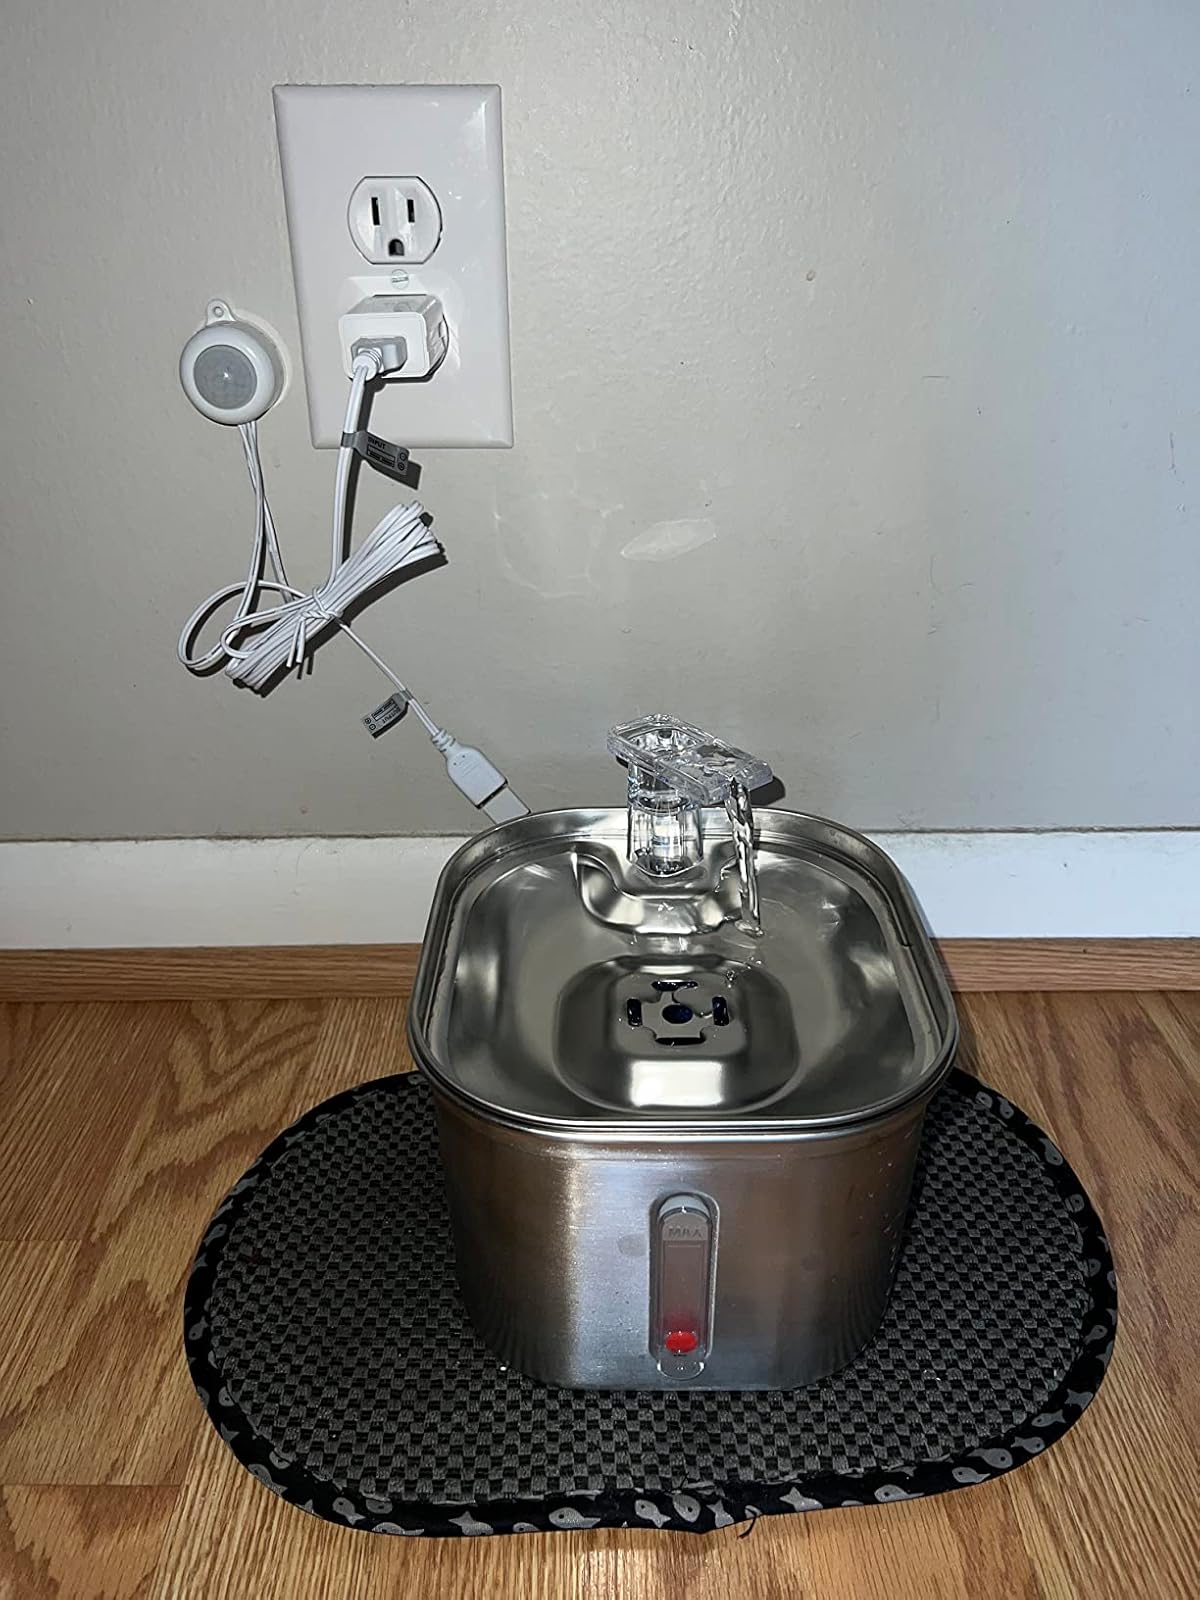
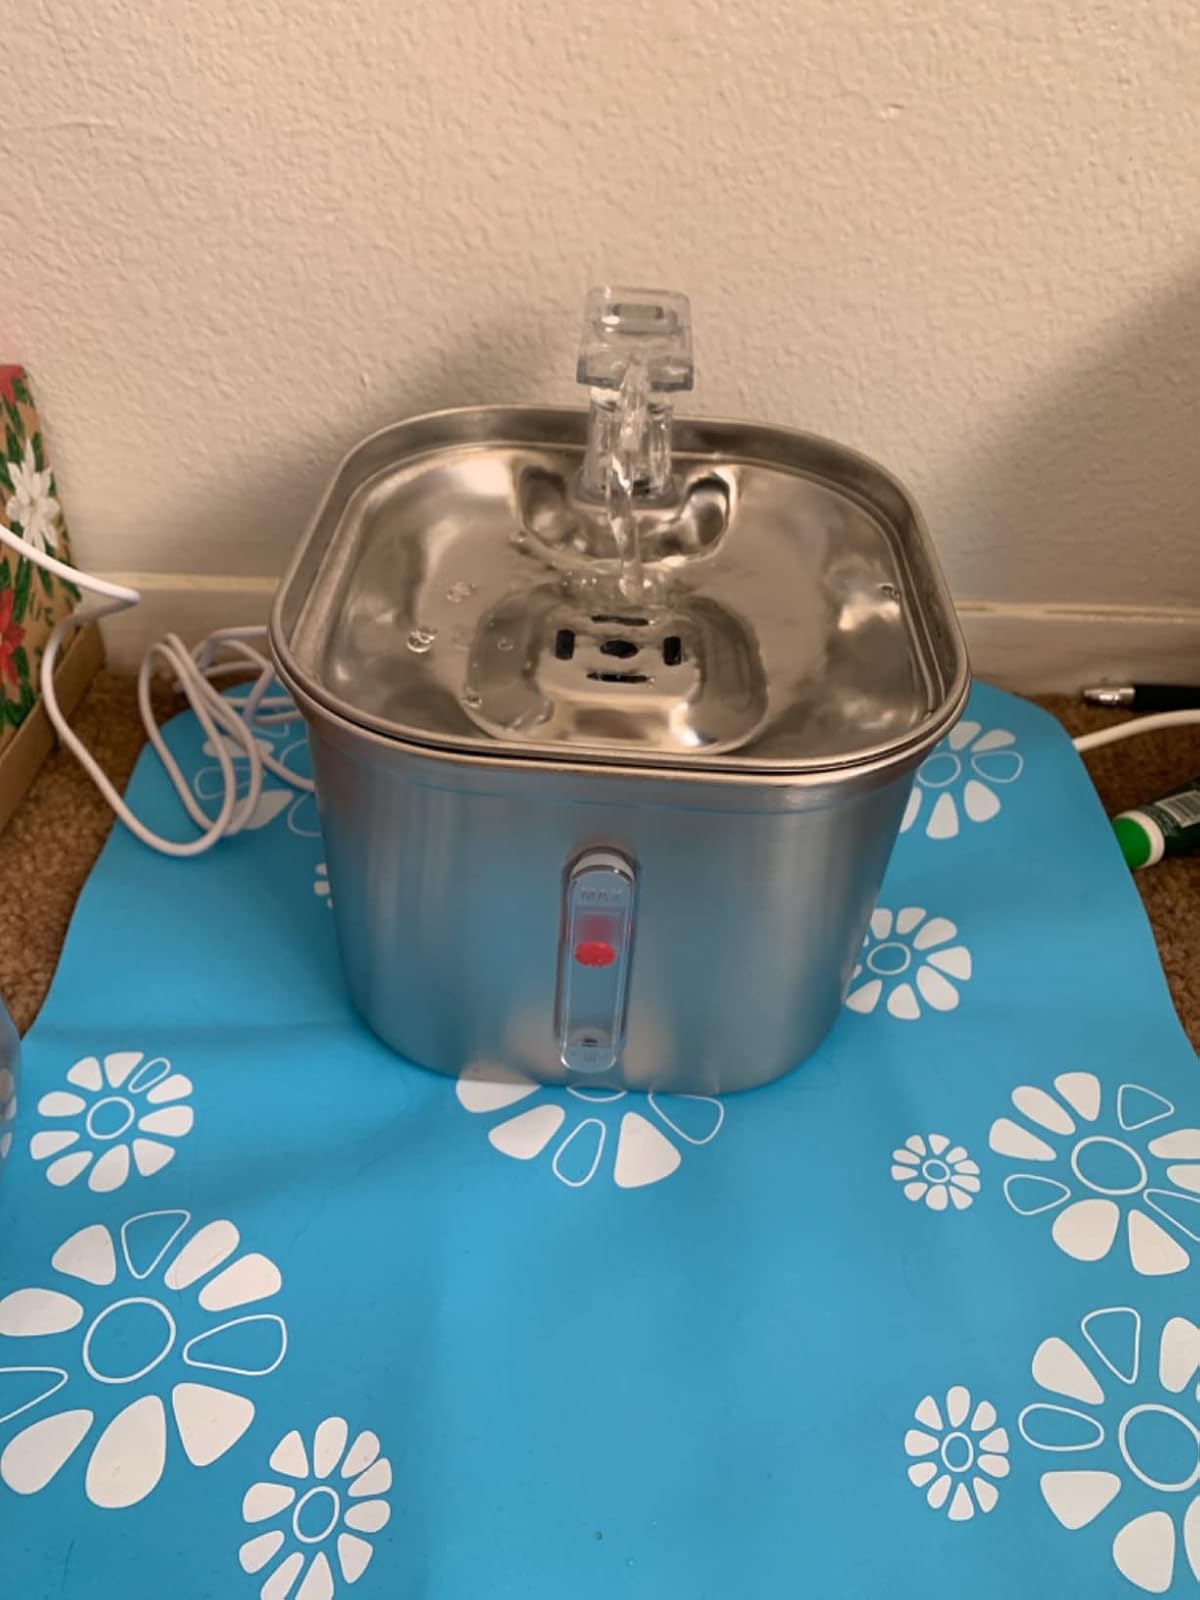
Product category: items_bowl
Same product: yes